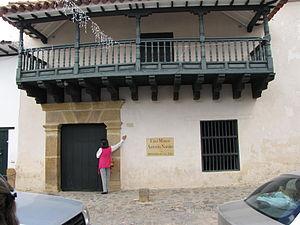
Cet article liste les monuments nationaux du Boyacá, en Colombie. Au 25 septembre 2013, 66 monuments nationaux étaient recensés dans ce département.
Antonio Amador José Nariño y Bernardo Álvarez del Casal, né le 9 avril 1765 à Santafé de Bogota et mort le 13 décembre 1823 à Villa de Leyva, est un homme d'État, militaire et journaliste néo-grenadin. Issu d'une riche famille créole de Bogota, il est l'un des précurseurs de l'émancipation des colonies américaines de l'empire espagnol et devient l'un des héros de l'indépendance de la Colombie.